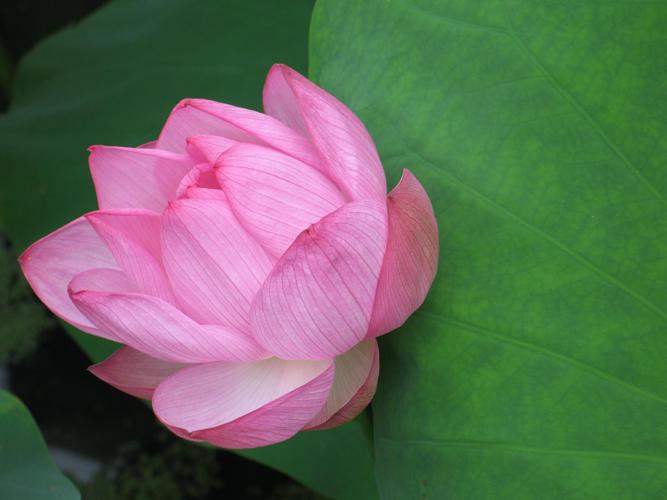
Label: lotus